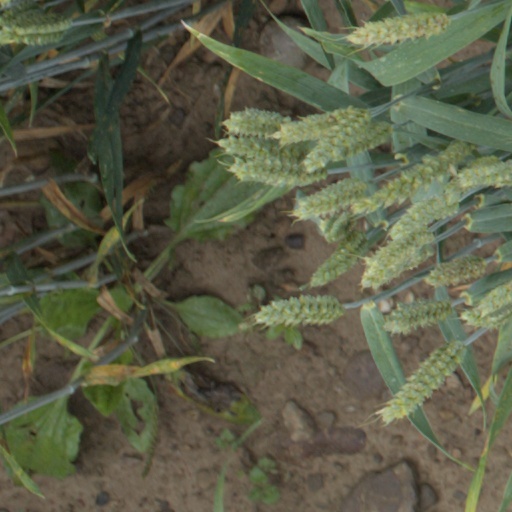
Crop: wheat